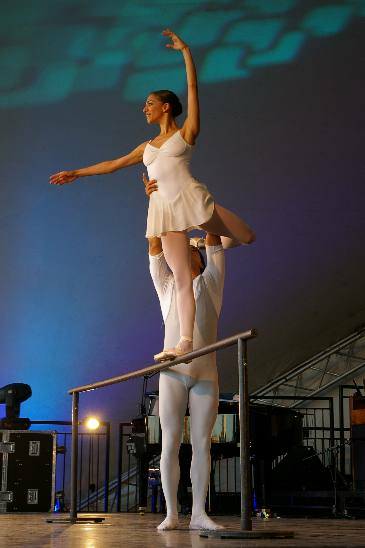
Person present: Yes